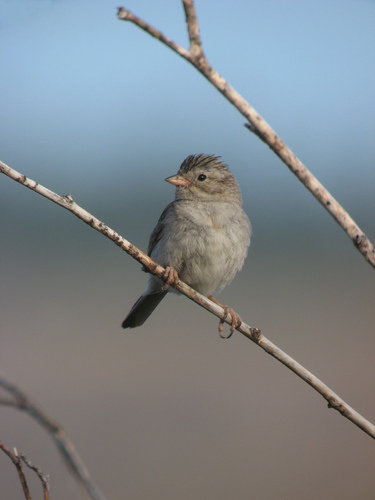
the bird has a small black eyering and a curved foot.
this bird has a short brown bill, a white breast and belly, and a gray head.
a small brown-grey bird that has a ruffled crown and a short beak.
this bird is brown and grey in color with a stubby beak, and brown eye rings.
this bird has a light grey head and body with peach colored feet and beak, and its undertail is dark grey.
this bird is white with brown and has a very short beak.
the bill of the bird is short, and has shades of orange and brown throughout.
this bird has a small gray head, with a light gray belly and a short but straight orange beak.
this bird is grey with black and has a very short beak.
this bird has wings that are brown and has a yellow bill
Species: Brewer Sparrow